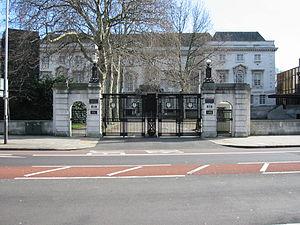
La cour du Crown Inner London Sessions House, plus connue sous le nom de cour du Crown Inner London et distincte du tribunal des magistrats du Inner London, est un bâtiment de la Crown Court situé à Londres, au Royaume-Uni. Il est situé dans la Sessions House dans le quartier de Newington, dans le borough londonien de Southwark, au sud de Londres. Il existe un bâtiment judiciaire sur le site depuis 1794.